Scottish Parliament Building

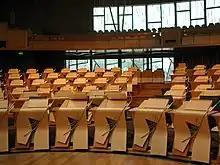
Detail of the MSPs' seating consoles

Comprising an area of 1.6 ha (4 acres), with a perimeter of 480 m (1570 ft), the Scottish Parliament Building is located 1 km (0.6 mi) east of Edinburgh city centre on the edge of the Old Town. The large site previously housed the headquarters of the Scottish and Newcastle brewery which were demolished to make way for the building. The boundary of the site is marked by the Canongate stretch of the Royal Mile on its northern side, Horse Wynd on its eastern side, where the public entrance to the building is, and Reid's Close on its western side. Reid's Close connects the Canongate and Holyrood Road on the southwestern side of the complex. The south eastern side of the complex is bounded by the Our Dynamic Earth visitor attraction which opened in July 1999, and Queen's Drive which fringes the slopes of Salisbury Crags.